Zittau station

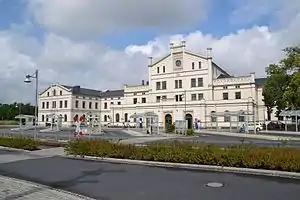
The station building in 2014 as seen from south

Zittau station is a railway station in Zittau, Germany. The station is located on the Liberec–Zittau, Zittau–Löbau and Zittau–Hagenwerder standard gauge lines as well as it is one terminus of narrow gauge Zittau–Kurort Oybin/Kurort Jonsdorf railway. Until 1945 narrow gauge Zittau–Hermsdorf railway to today's Bogatynia in Poland and Heřmanice in the Czech Republic also began at Zittau station.